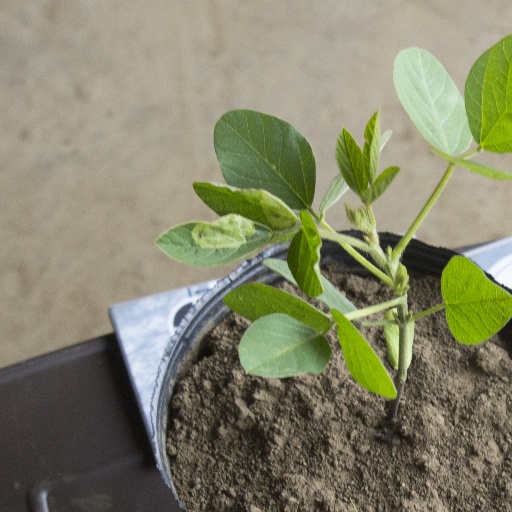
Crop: soybean